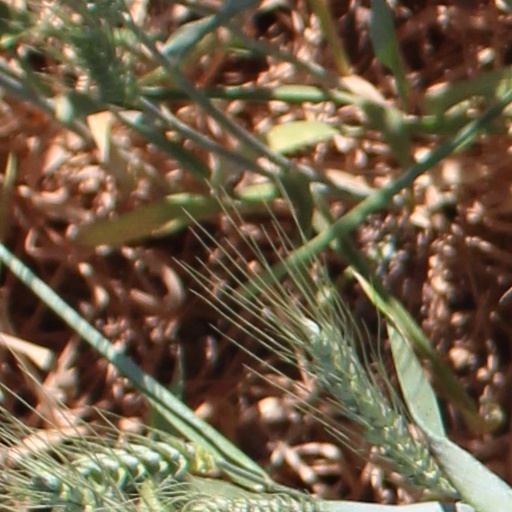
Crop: wheat